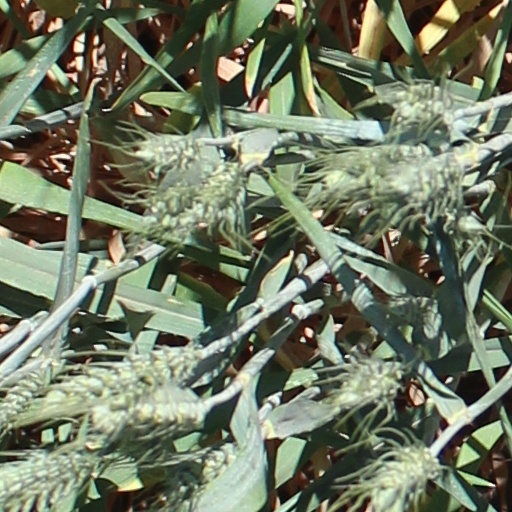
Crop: wheat